Minor Council

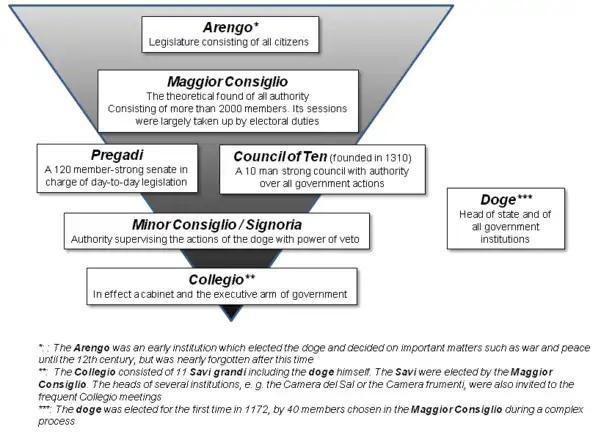
The governmental structure of the Venetian Republic

The Minor Council or Ducal Council was one of the main constitutional bodies of the Republic of Venice, and served both as advisors and partners to the Doge of Venice, sharing and limiting his authority.